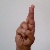
The image shows a hand gesture representing the letter 'R' in Indian Sign Language.